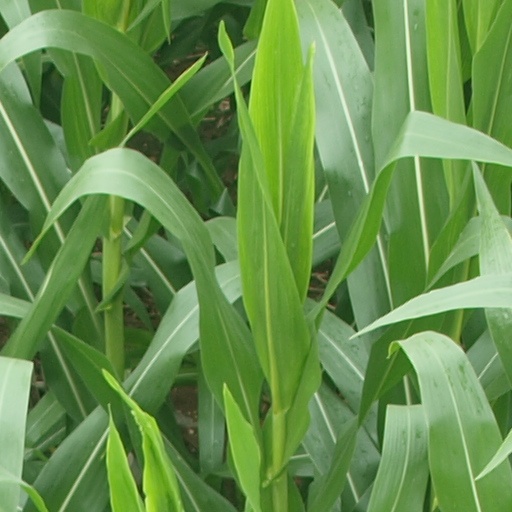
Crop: maize; corn